Rathdown School

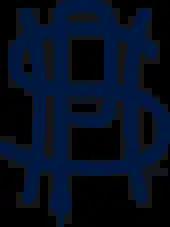
The Park House School crest, PHS, traced from an old blazer pocket.

Park House School was founded in Morehampton Road, Dublin 4, in 1932 by Froebel-trained Lilian Mary Rouviere Fayle. She was the daughter of Methodist leader WK Fayle, who had a hardware shop in Birr, County Offaly, and the niece of the suffragist, novelist, and playwright Susanne Rouviere Day. She was educated at Mount Mellick Quaker School and Polam Hall School in Durham.